Fedir Samoilov

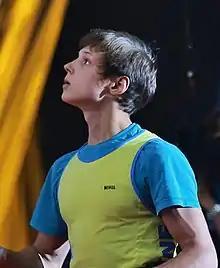
Samoilov in 2018

Fedir Samoilov is a Ukrainian rock climber who specializes in competition climbing. He participated at the 2021 IFSC Climbing World Championships, being awarded the bronze medal in the men's combined event. Samoilov was one of the finalists at the World University Climbing Championships in 2018.